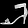
Label: Sandal